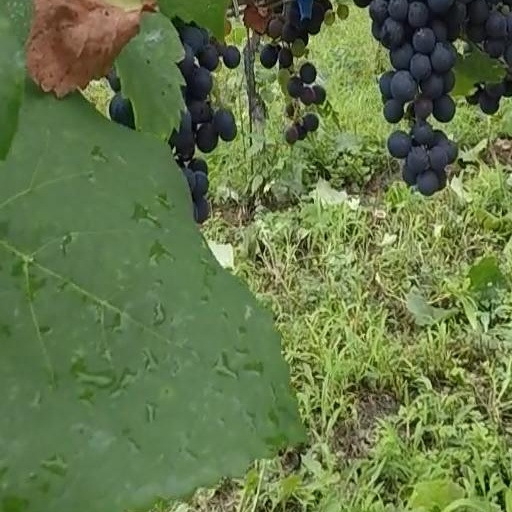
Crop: grape